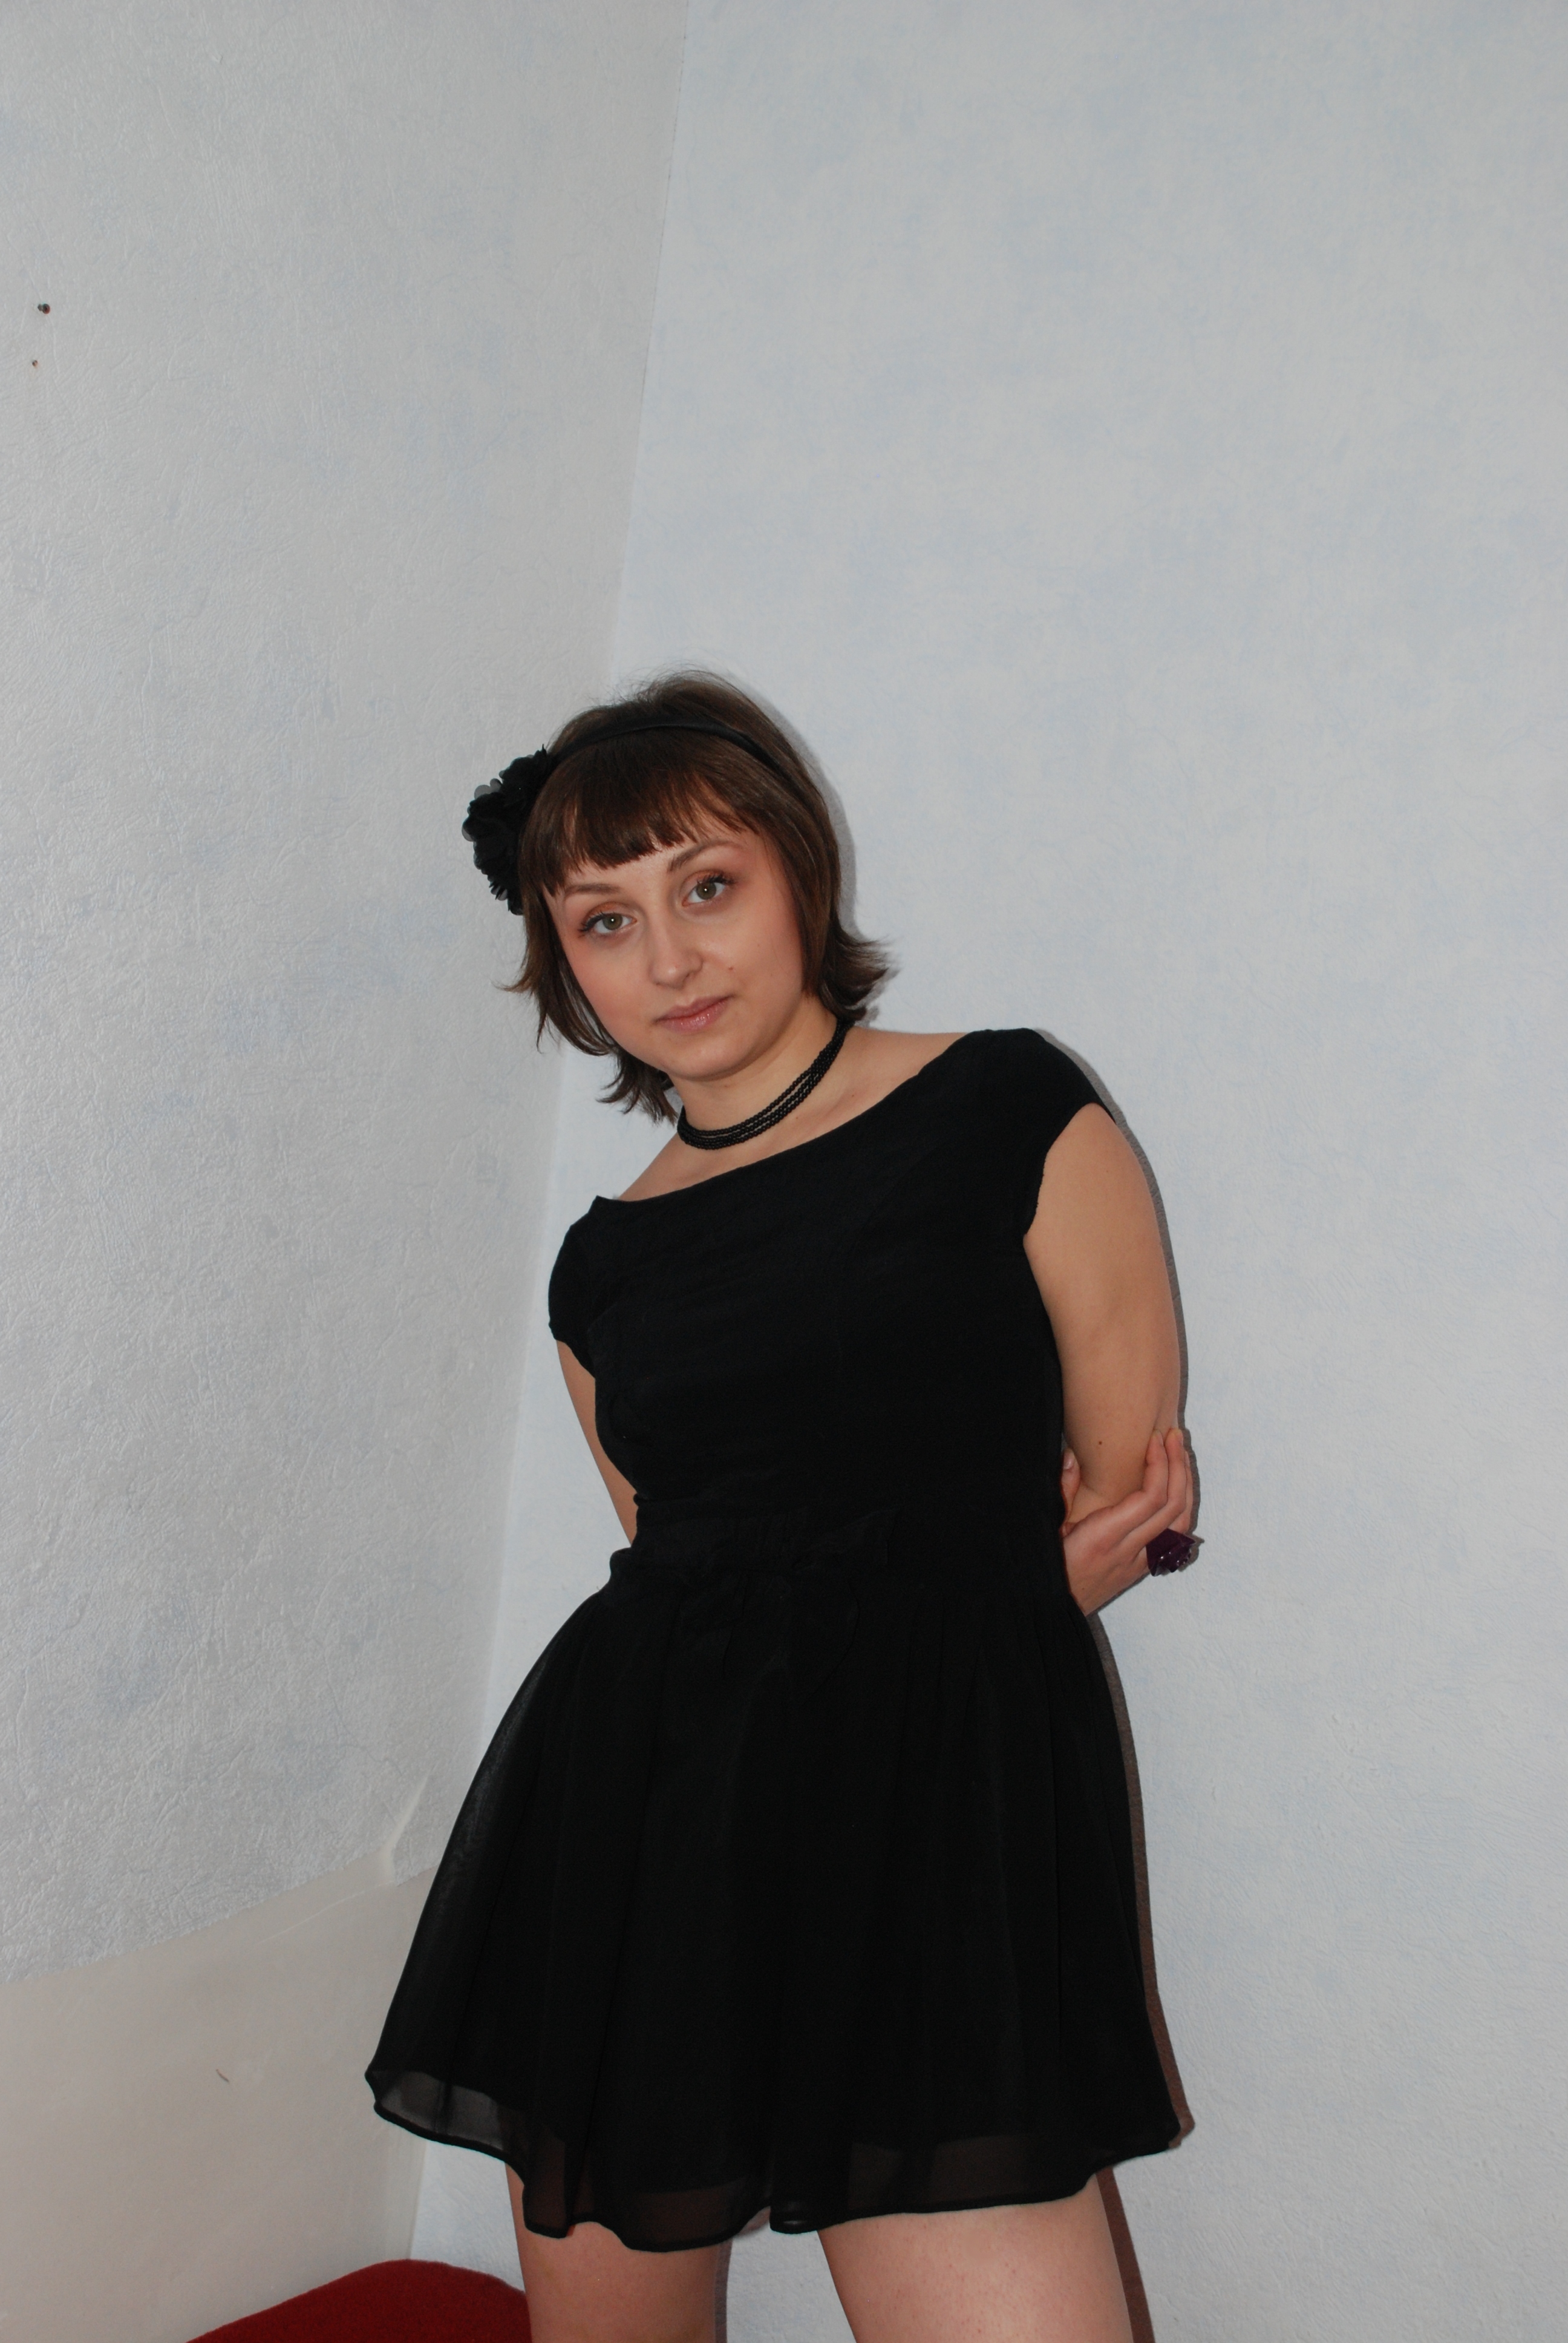
people, girl, woman, photography, leg, model, fashion, nikon, clothing, black, lady, human body, girls, cool image, dress, women, moscow, russia, d80, moskau, nikond80, moscou, abdomen, sleeve, photo shoot, little black dress, cocktail dress